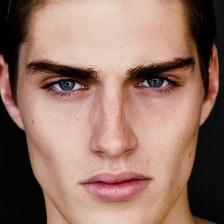
Label: faces